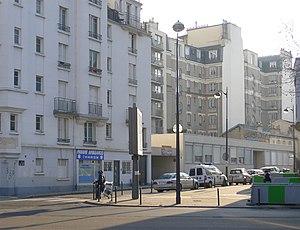
Rue Jules-Cloquet - Paris XVIII
La rue Jules-Cloquet est une voie du 18ᵉ arrondissement de Paris, en France.